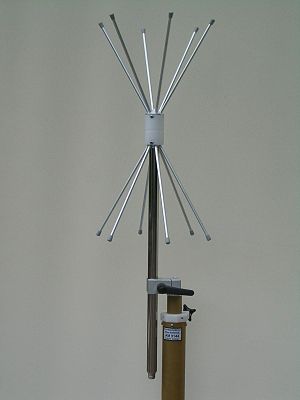
Bikonisk antenne
Omnidirektional bikonisk antenne.
En bikonisk antenne eller bredbåndsdipol er en bredbåndet radioantenne lavet af to koniske elektrisk ledende objekter, hvis spidser er meget tæt på hinanden.